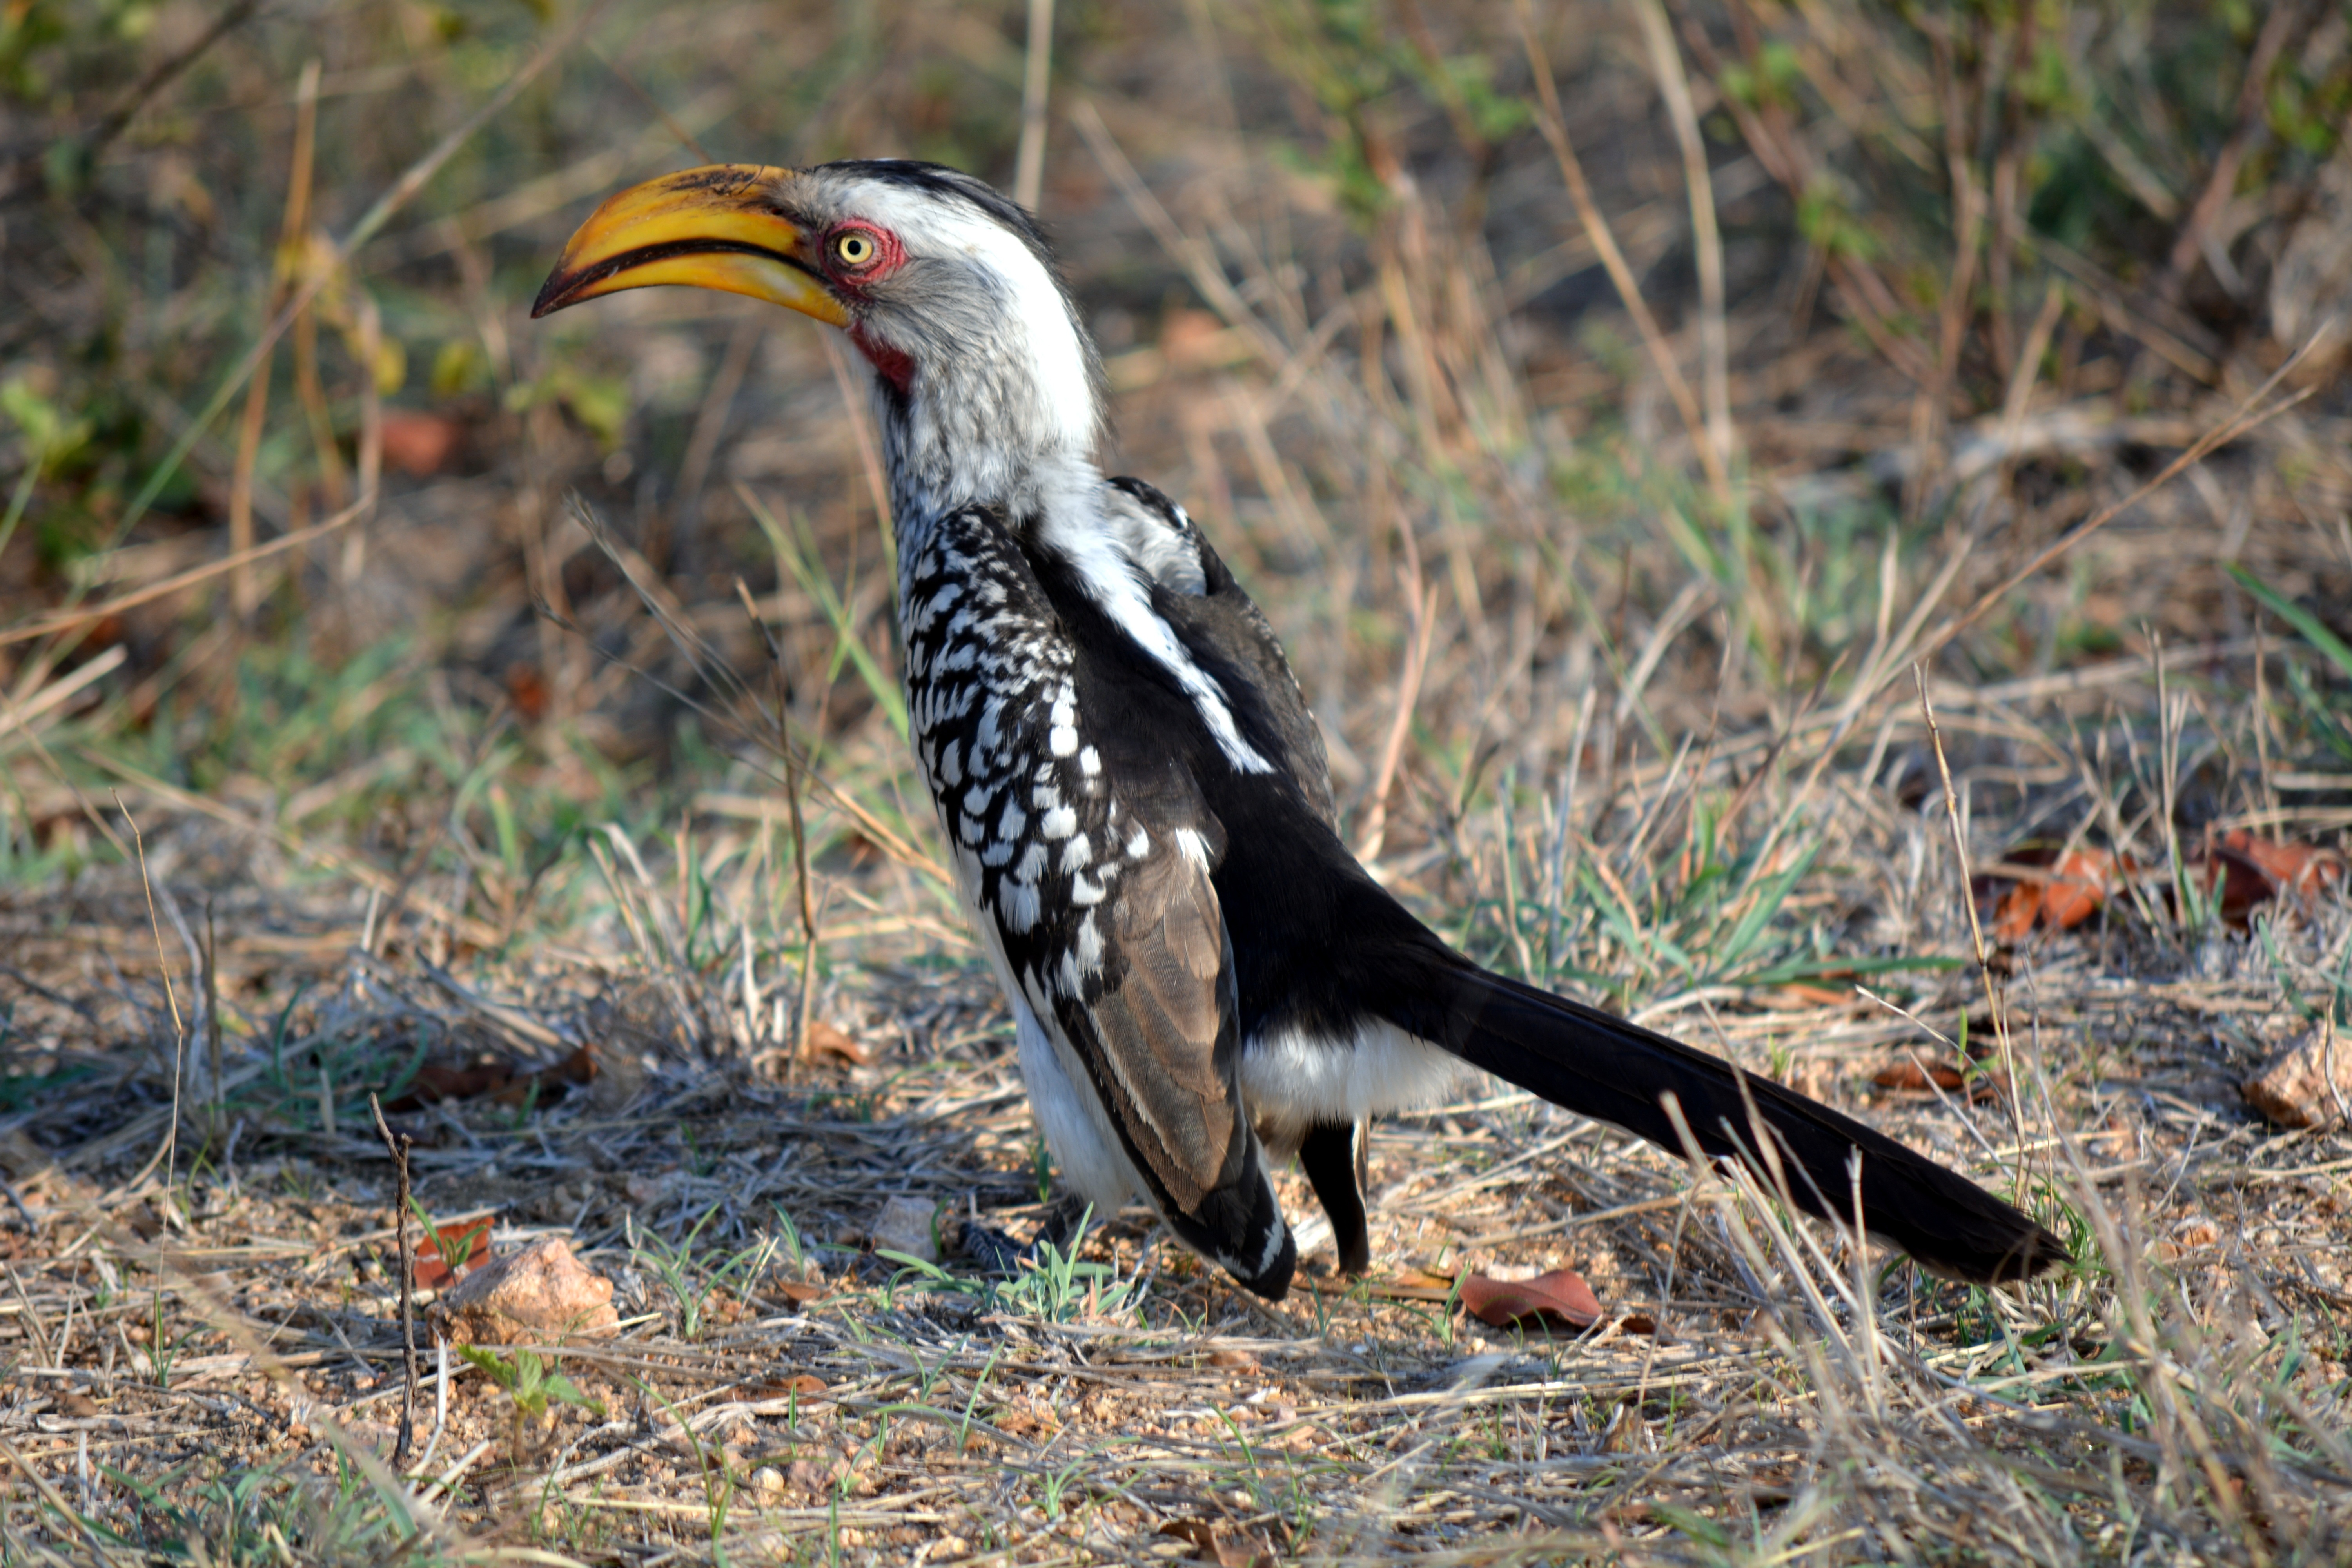
bird, wildlife, beak, fauna, wild life, vertebrate, south africa, kruger park, yellow beak